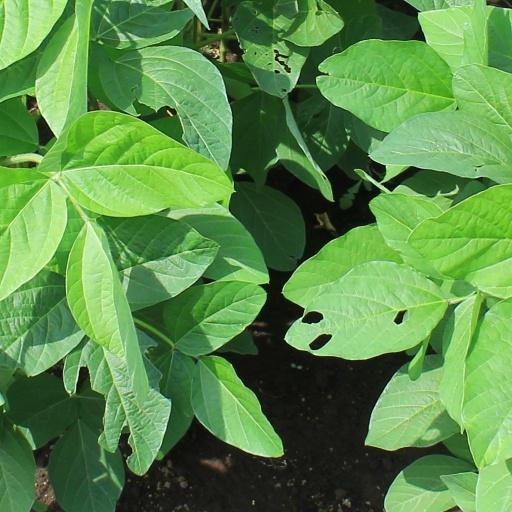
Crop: soybean